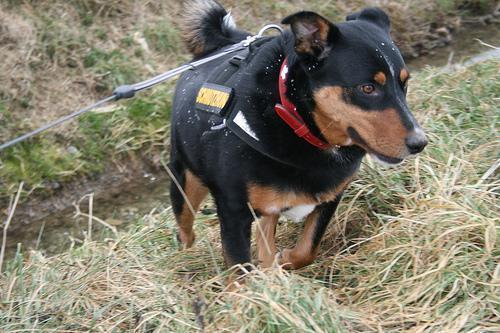
Appenzeller